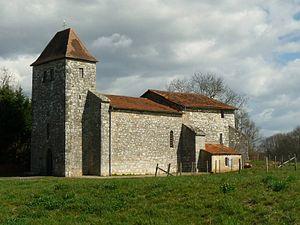
église de Lussac, Charente, France
Lussac est une commune du Sud-Ouest de la France, située dans le département de la Charente.